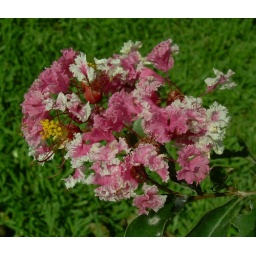
in a bouquet of pink and white, on a green background